Margaret C. Roberts

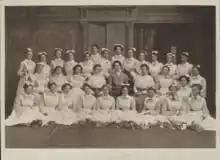
Dr. Margaret C. Roberts with 1900 Relief Society Nursing Class

She worked as a traveling doctor and conducted minor surgery in Salt Lake County, Utah. With the help of Romania Pratt Penrose, Roberts established a private practice from 1883 to 1922. She helped establish the Relief Society Nurse School and taught nursing courses from 1899 until 1919. She taught over 300 nurses and almost as many midwives at the Relief Society Nurse School by 1915. The school was discontinued in 1924 due to objections from the National Hospital Training School Rating Bureau.